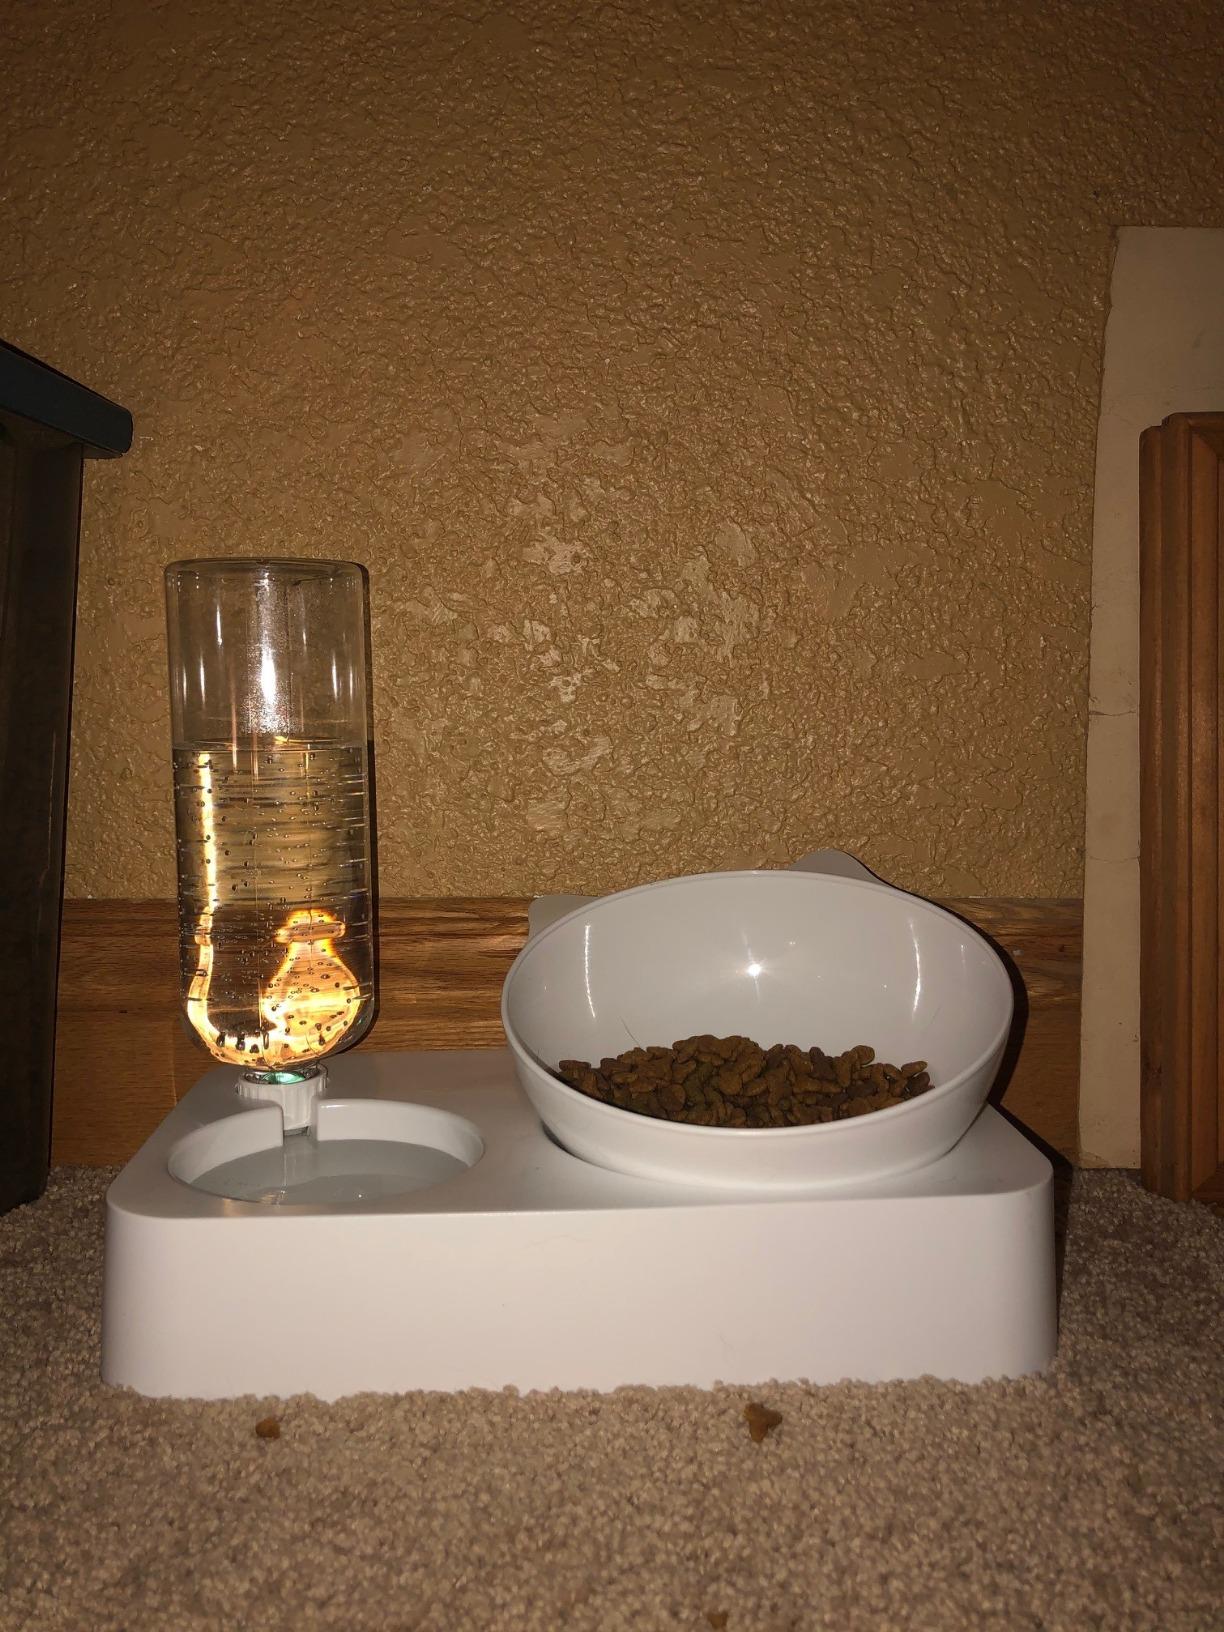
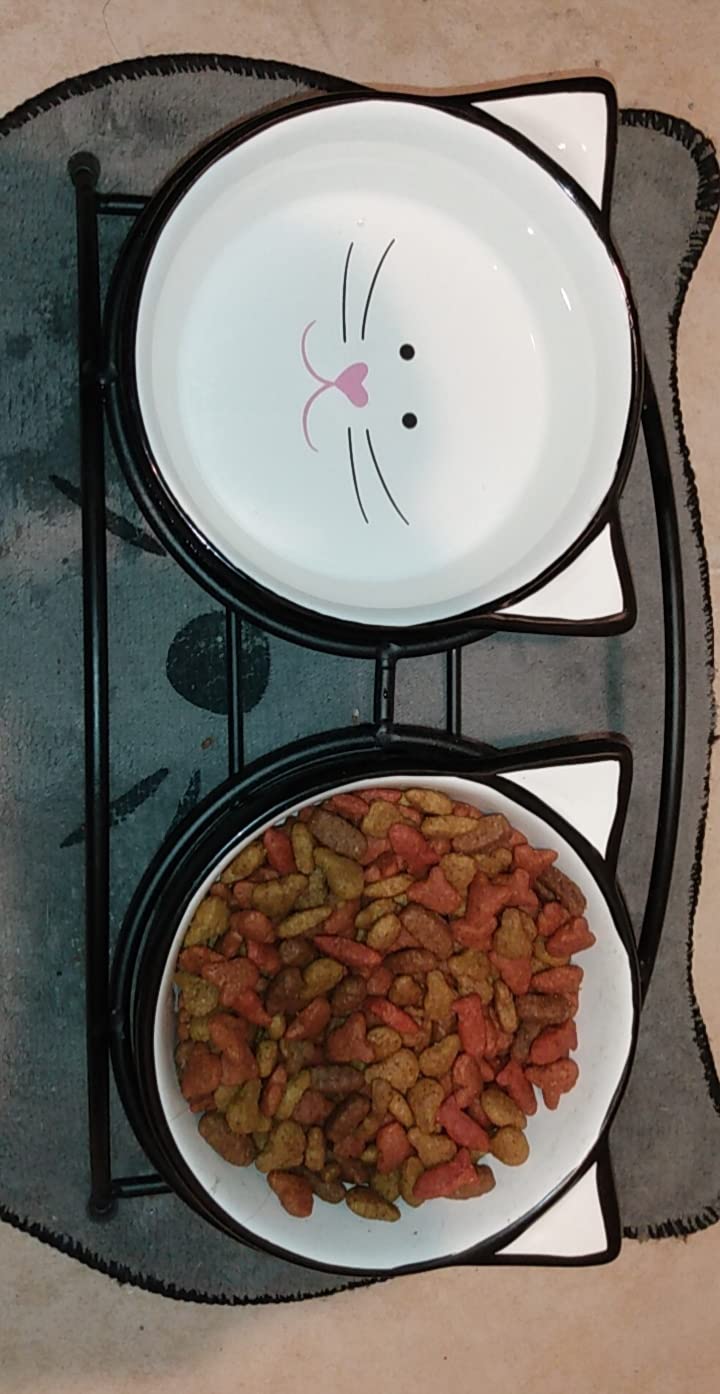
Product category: items_bowl
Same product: no